Eastern Naval Command

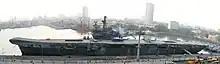
The ex-INS "Vikrant" as a museum ship in Mumbai.

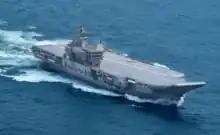
INS Vikrant during its sea trials

In 2005, Eastern Naval Command was home to 30 warships. INS "Jalashwa" is the flagship of Eastern Fleet and provides amphibious capabilities to the Indian Navy in the Bay of Bengal. Eastern Fleet is equipped with submarine pens and maintenance dockyards. The Amphibious Task Group of Eastern Naval Fleet has INS "Jalashwa" (LPD). It also includes five "Rajput"-class destroyers, four "Kora"-class corvettes, three "Godavari"-class frigates, three "Shivalik"-class frigates, "Sindhughosh"-class submarines and the INS "Chakra". Naval aviation is provided by Westland Sea King helicopters. Apart from these, a number of smaller vessels such as fast attack craft made the total fleet strength of the command 52 vessels in 2012.